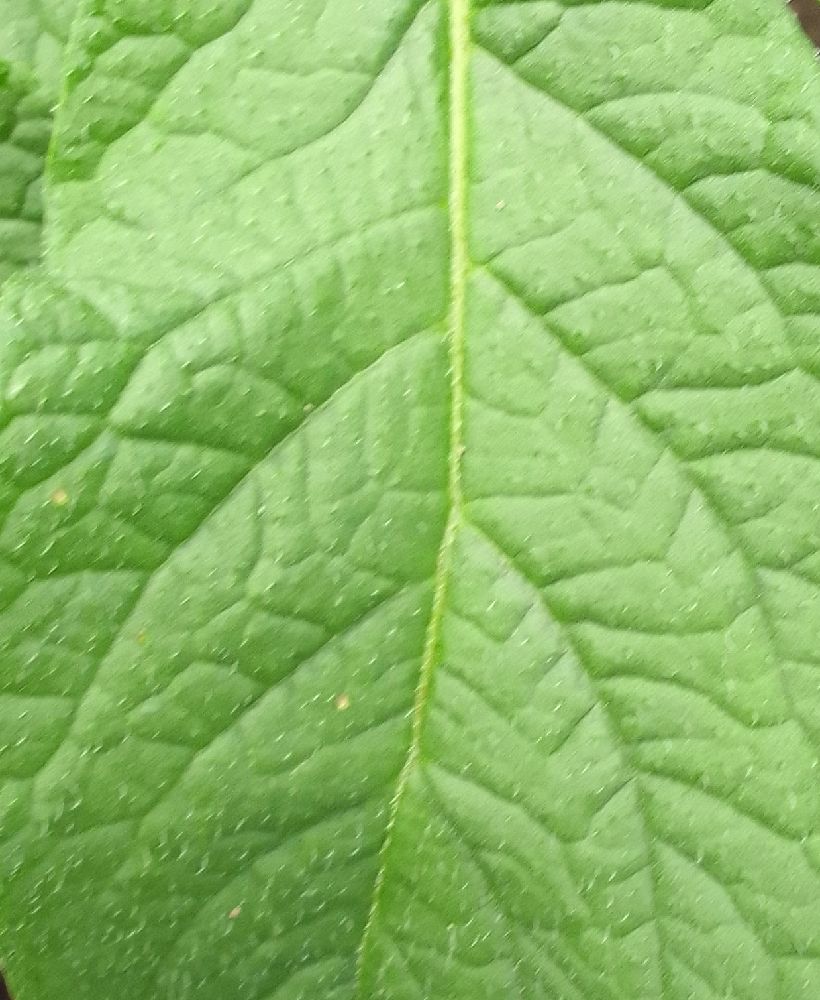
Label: Healthy